Anterior Lê dynasty

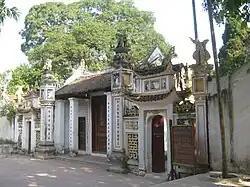
Temple of Hoa Xá – Minh Ngự Lâu

The emperors were focused on an open new trade route through roads and waterways. Records report that such infrastructure projects were undertaken mainly in the years 983, 1003, and 1009.